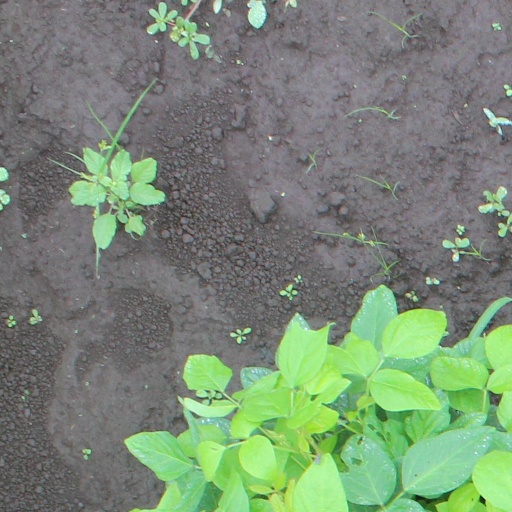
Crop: soybean